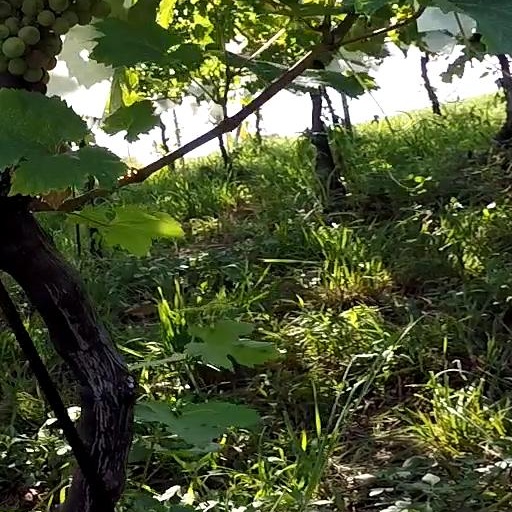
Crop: grape